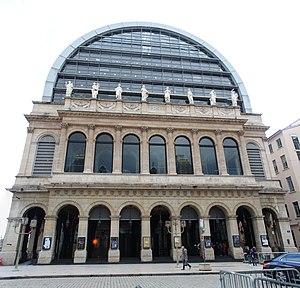
Opéra de Lyon.